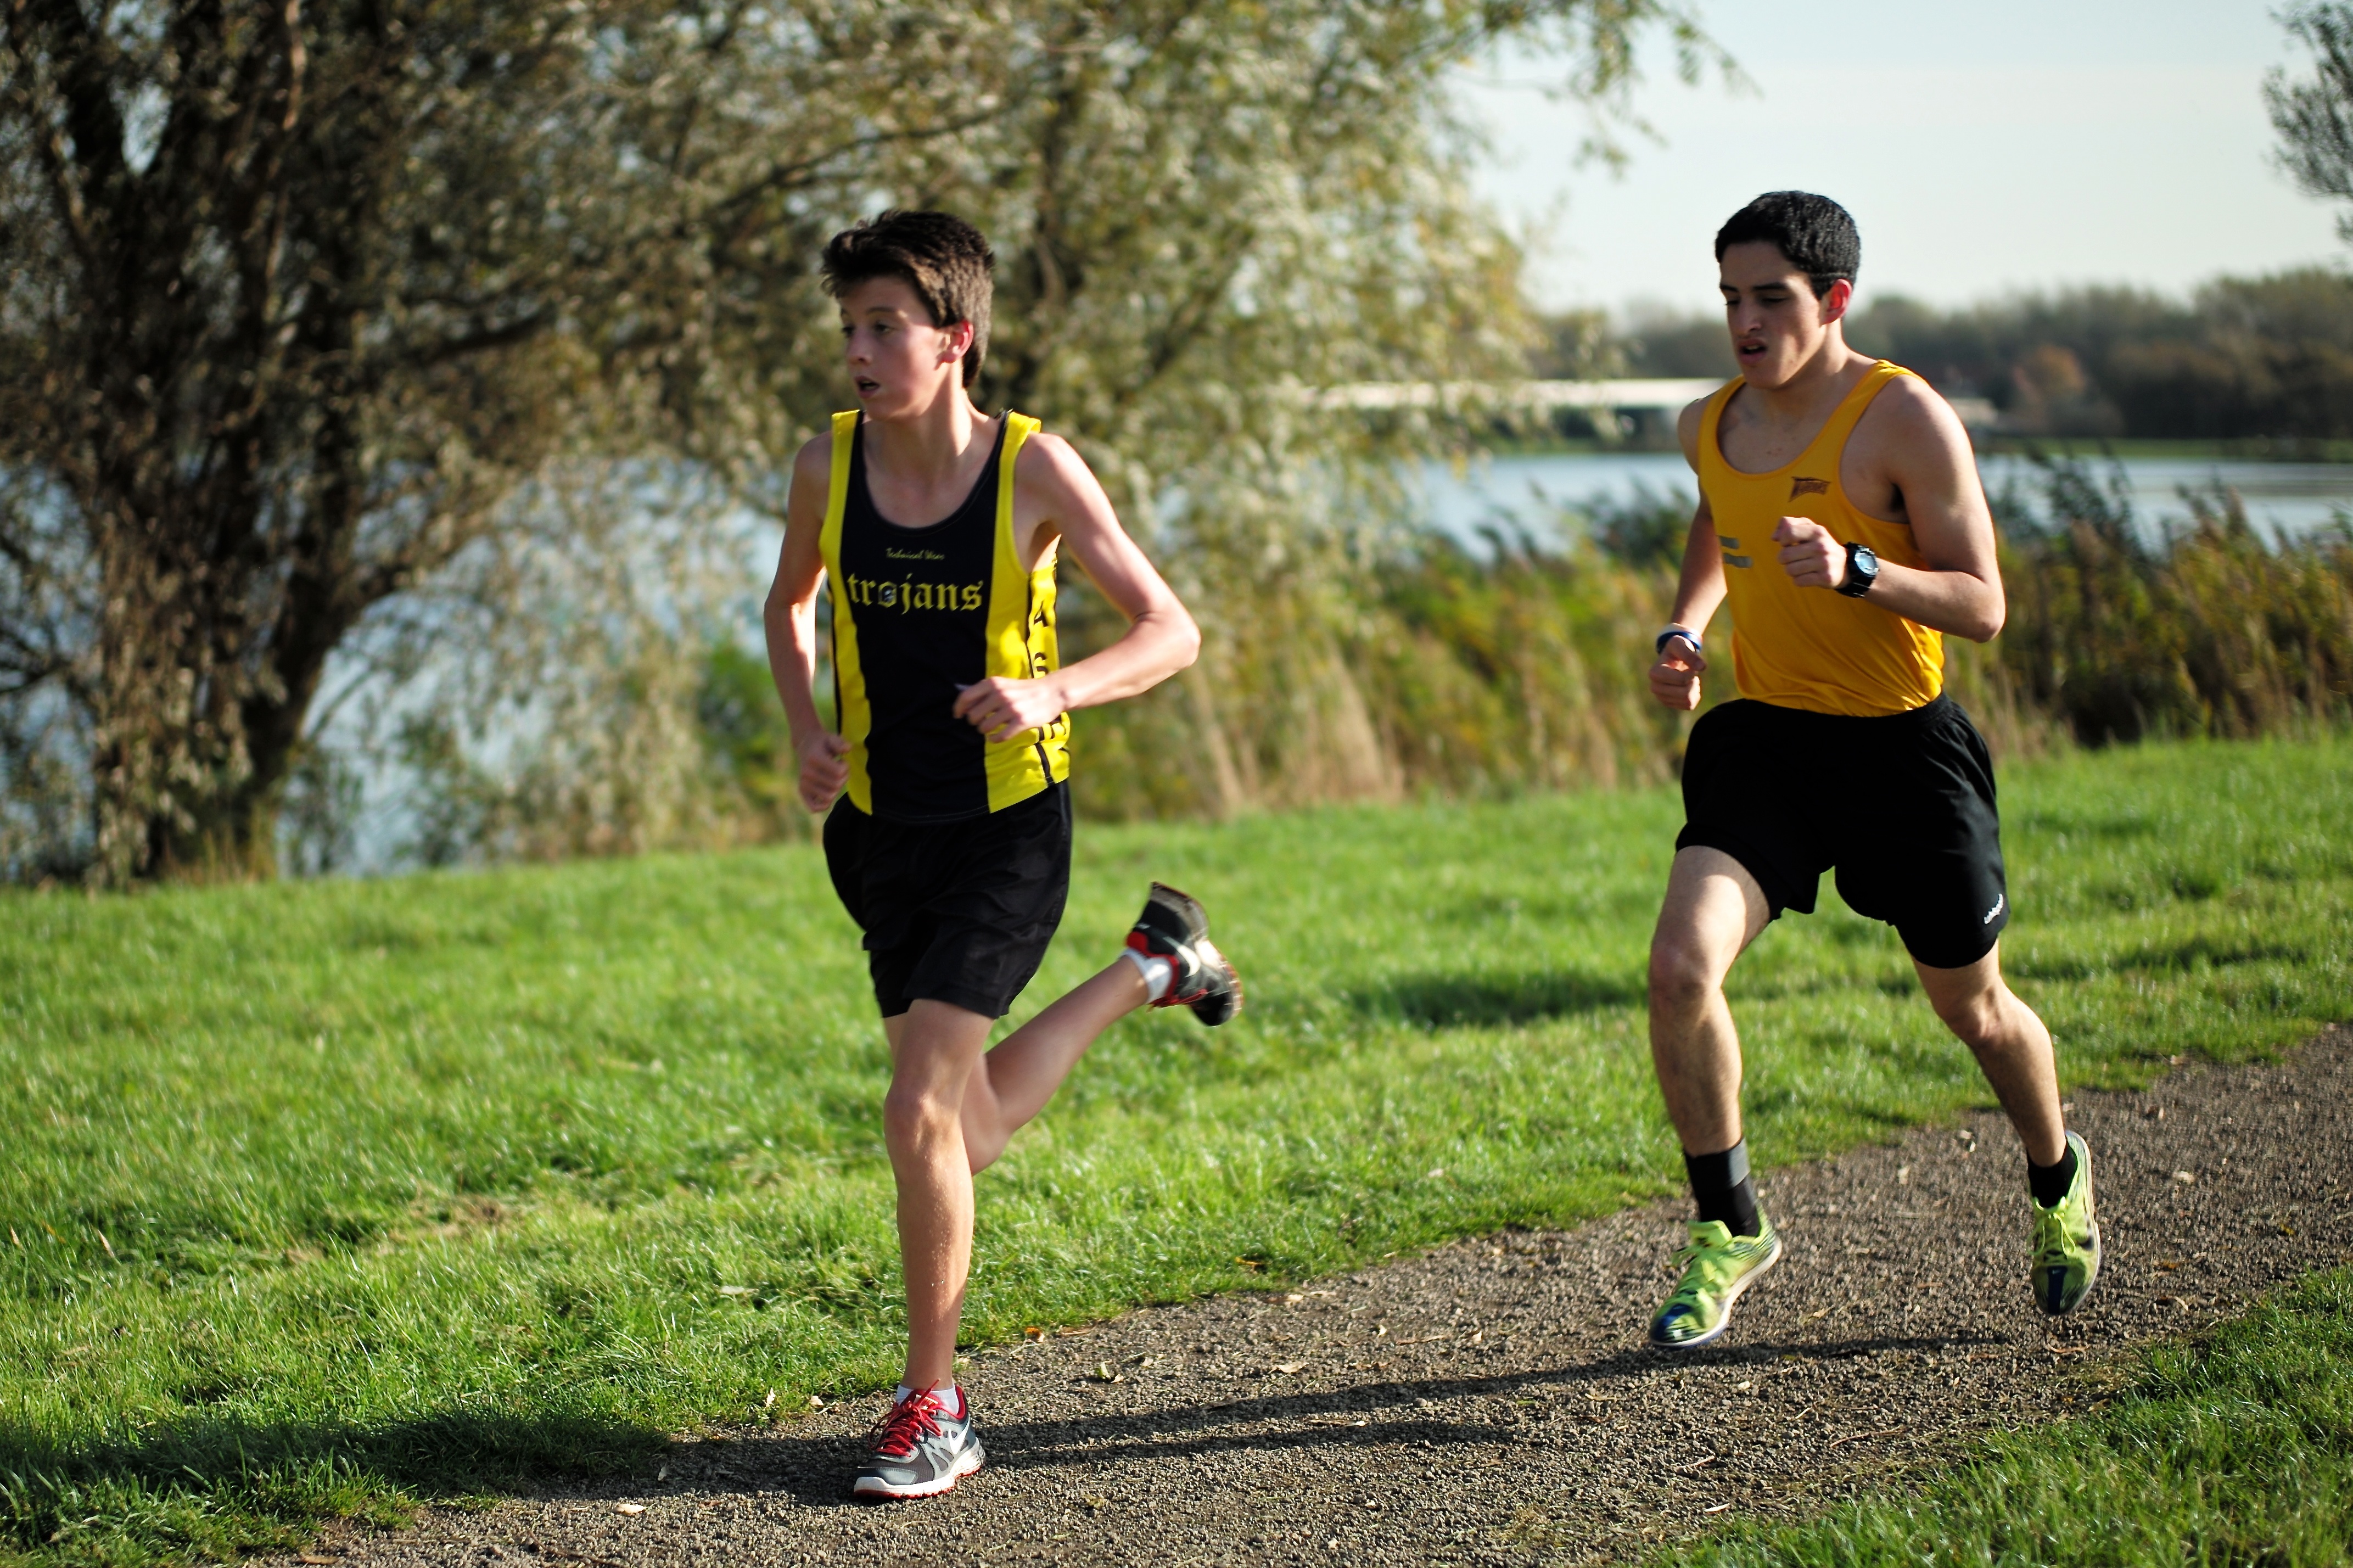
person, girl, sport, lake, boy, running, run, recreation, europe, high, jogging, runner, ash, crosscountry, race, competition, holland, netherlands, m, sports, school, runners, endurance, junior, leica, 240, varsity, athletics, meet, xc, sprint, valkenburg, physical exercise, outdoor recreation, human action, endurance sports, ultramarathon, duathlon, cross country running, cross country cycling